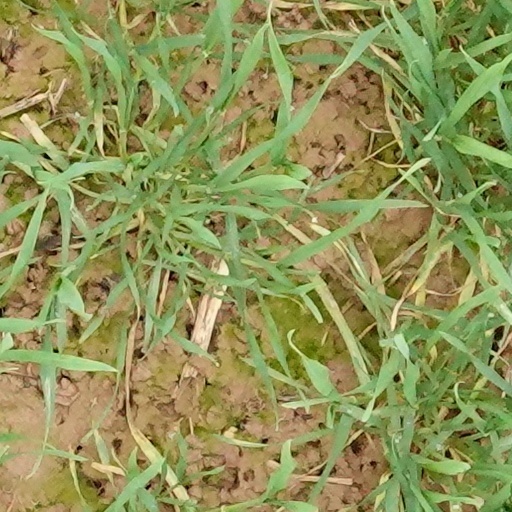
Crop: wheat